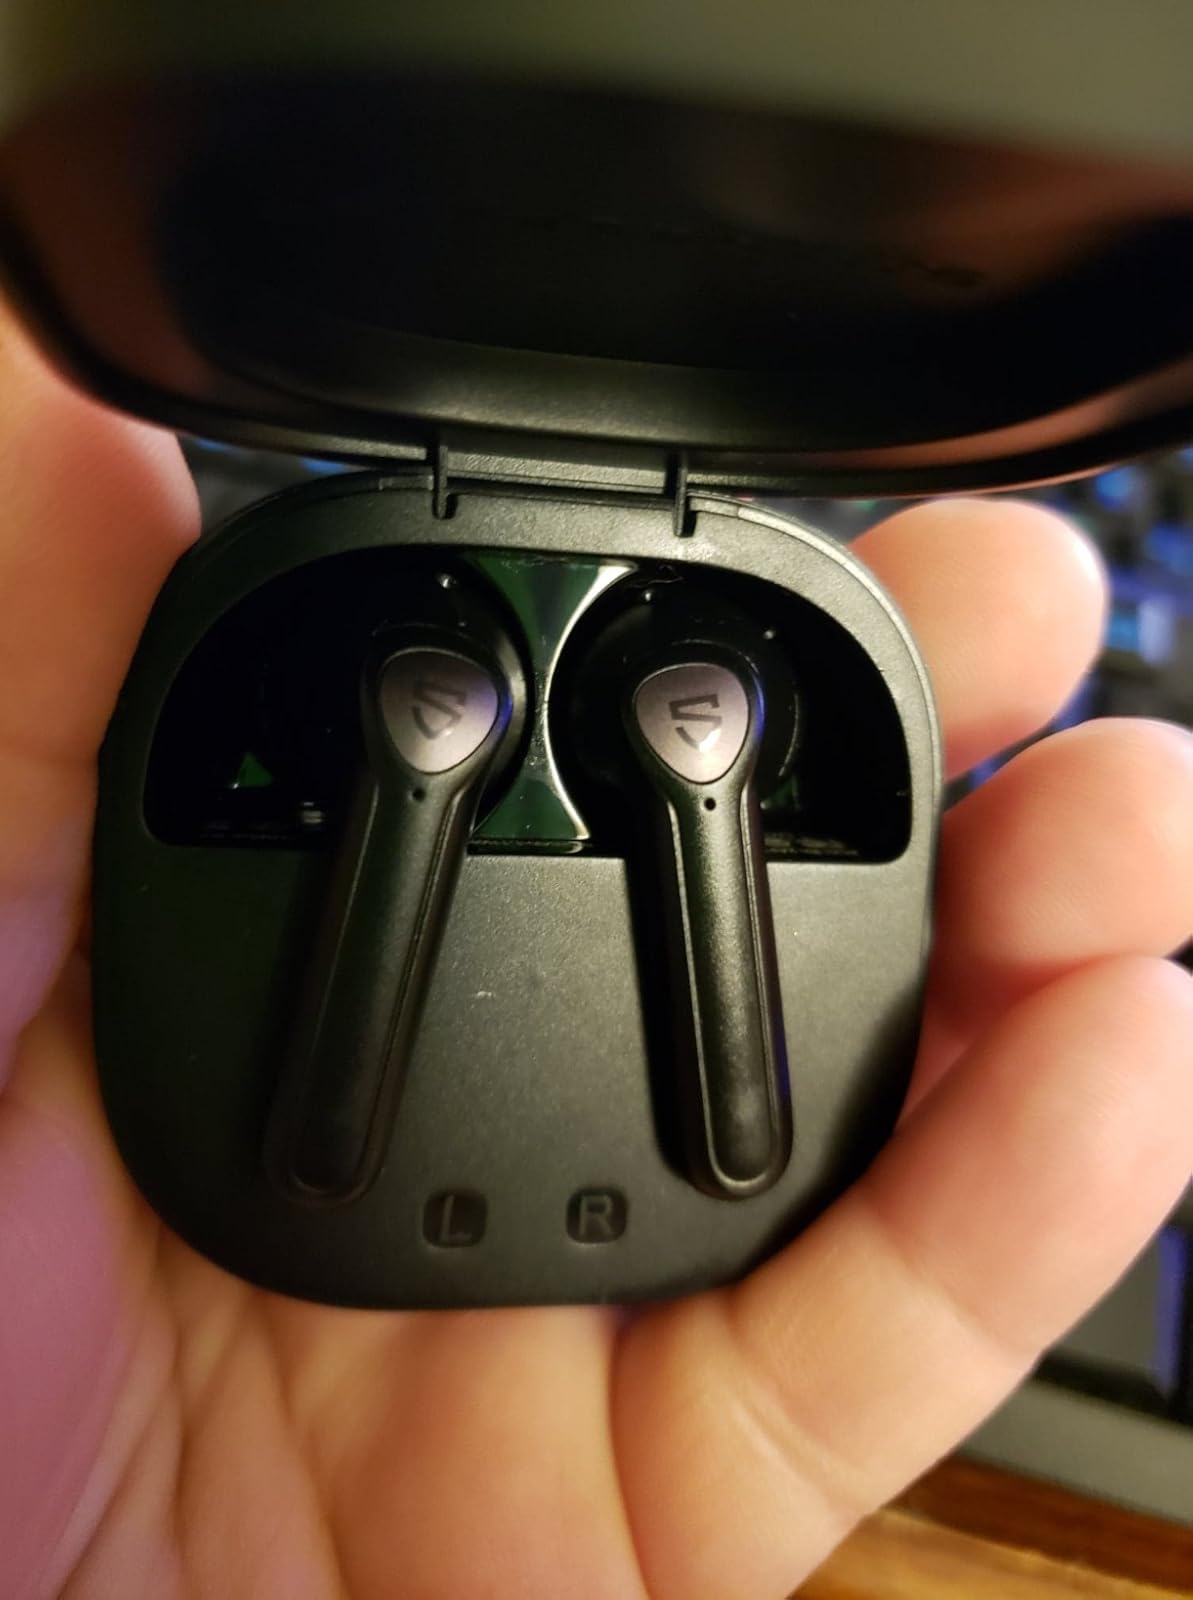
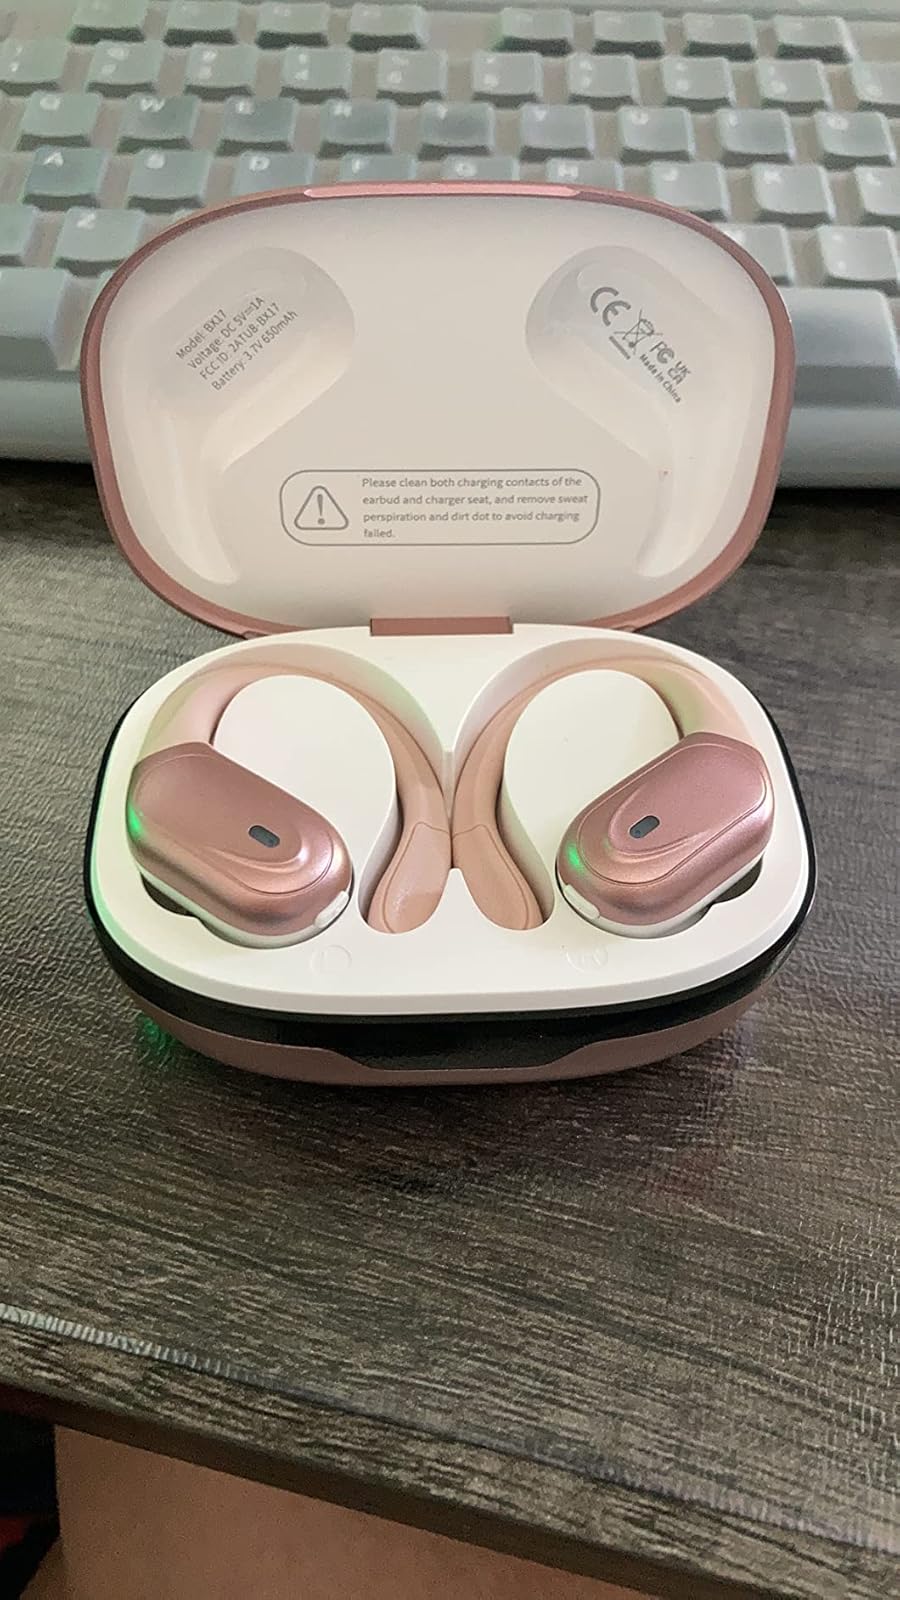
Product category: earbuds
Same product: no